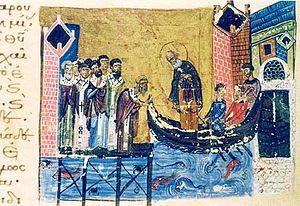
Grégoire de Nazianze, ou « de Naziance », dit « le Jeune », ou encore Grégoire le Théologien, né en 329 en Cappadoce et mort en 390, est un théologien et un Docteur de l'Église. Il fait partie avec Basile de Césarée et Grégoire de Nysse des « Pères cappadociens ».